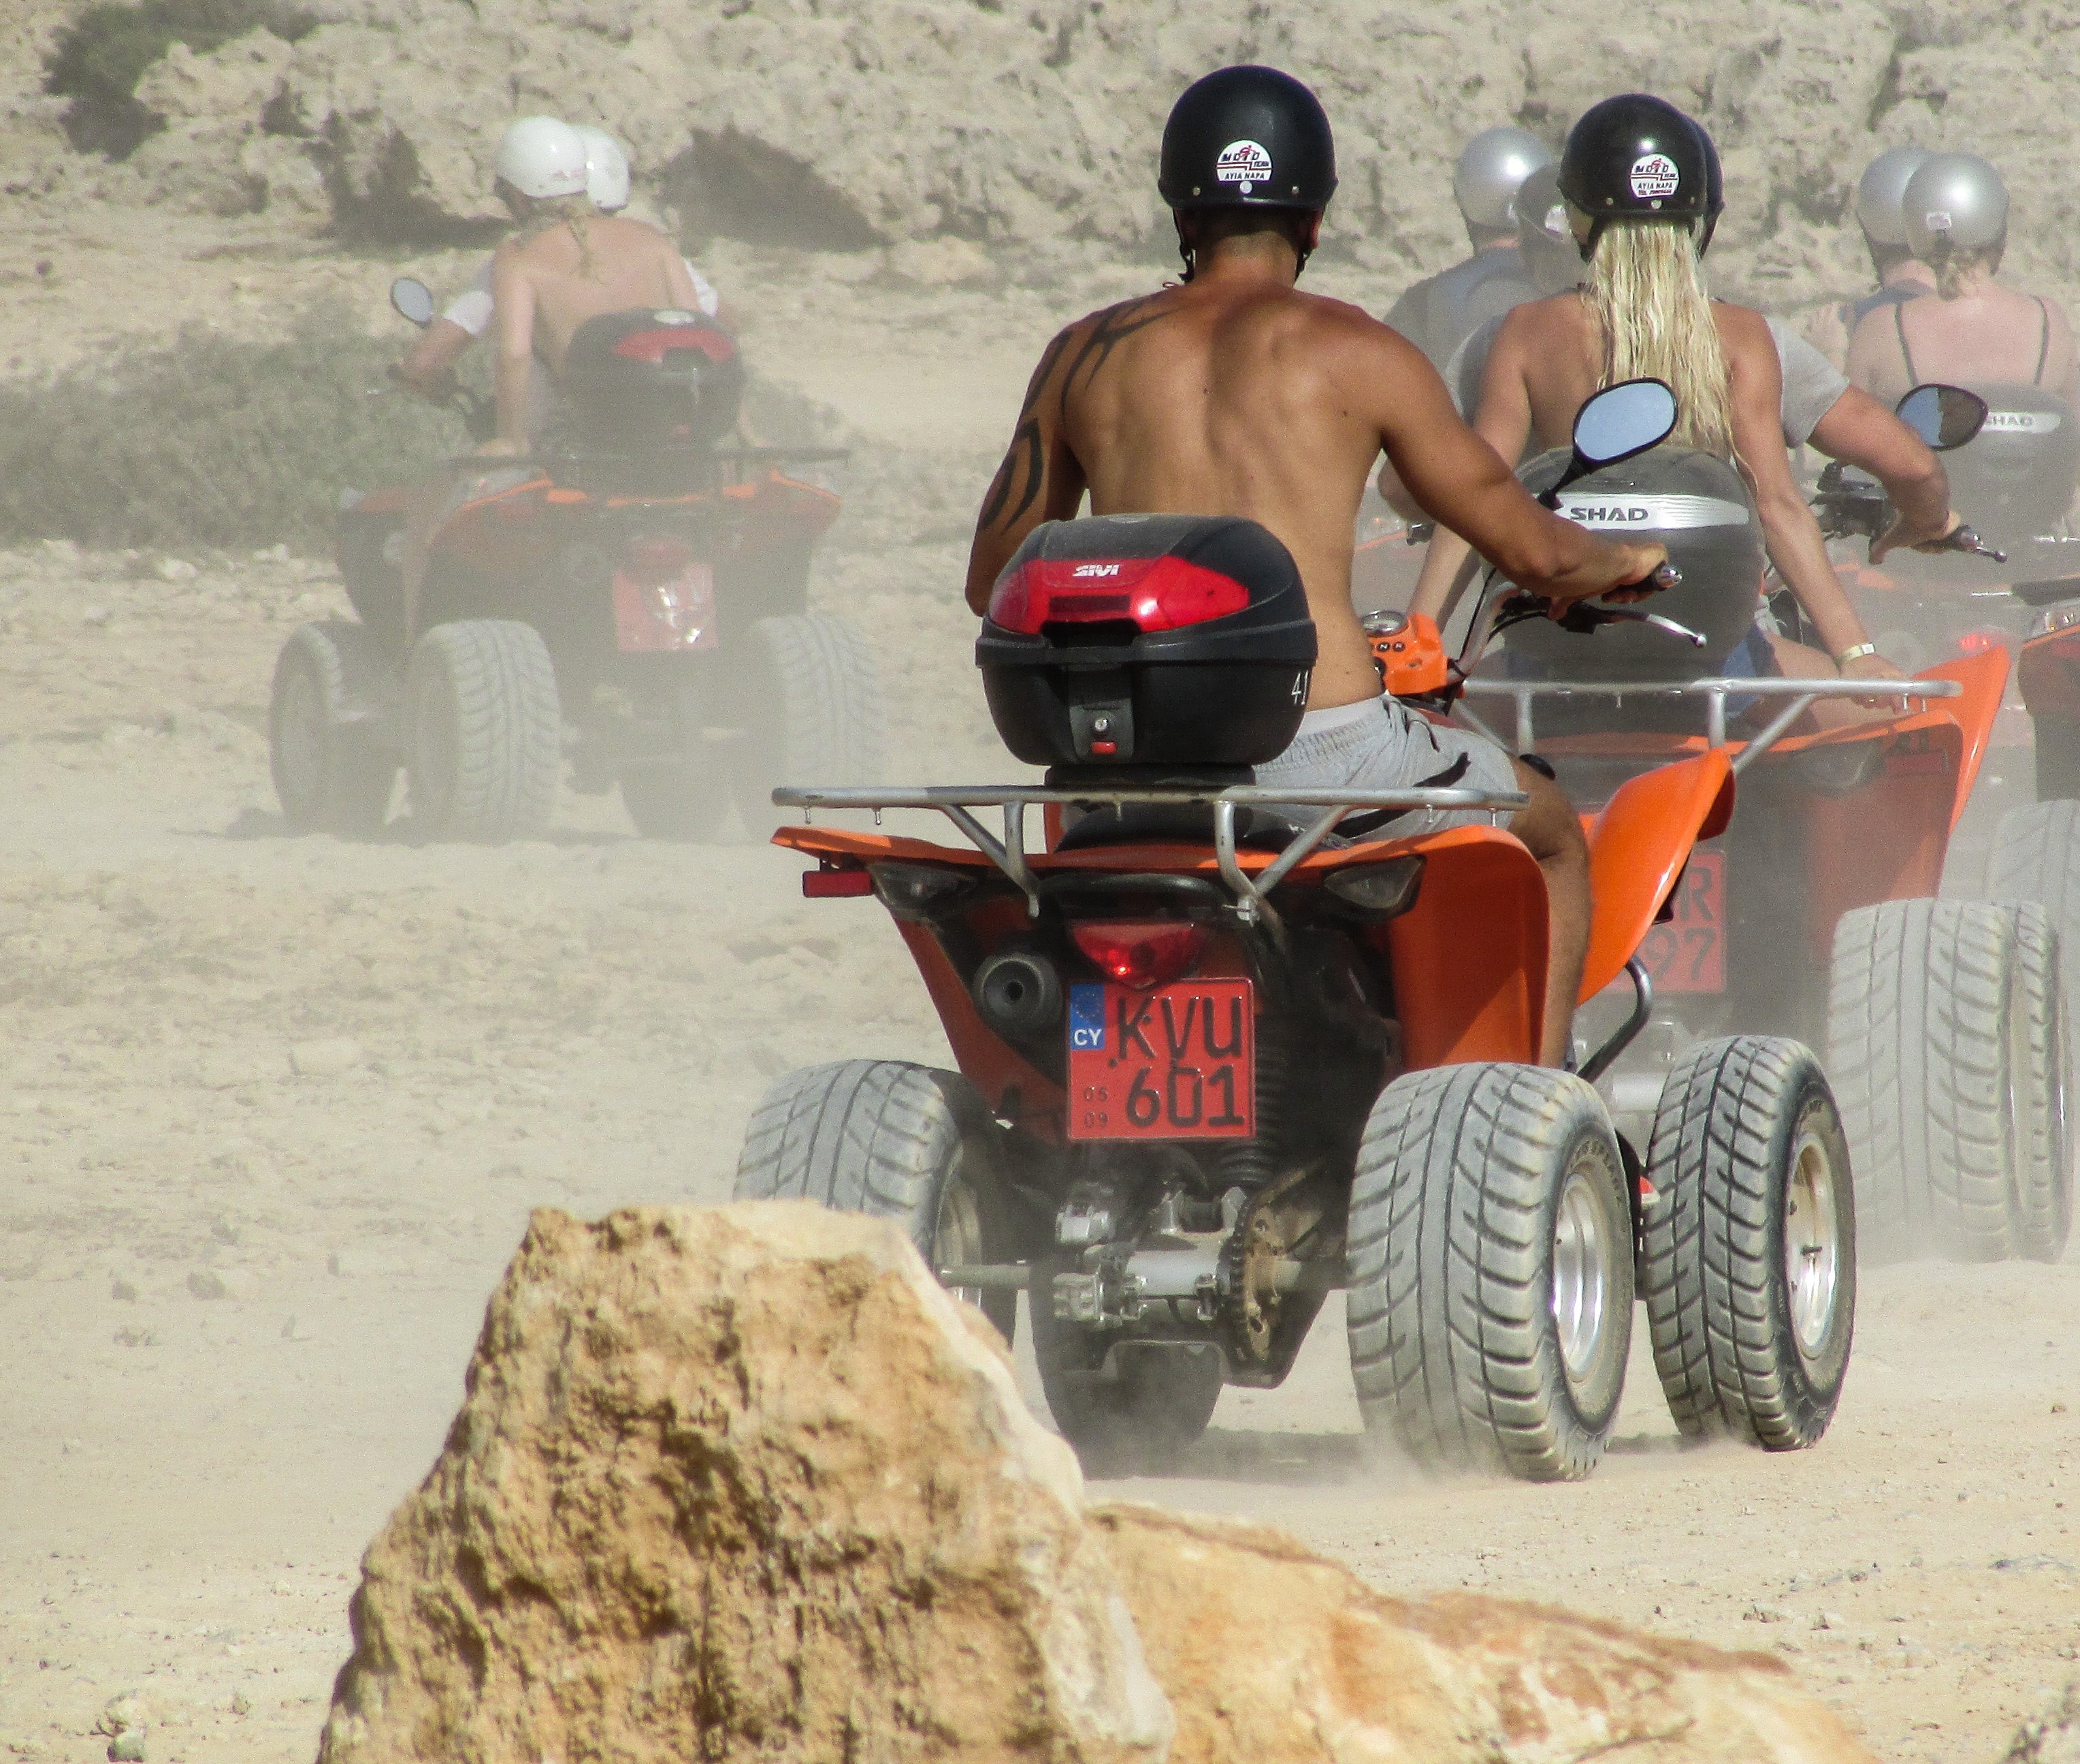
nature, sand, sport, adventure, summer, vacation, young, vehicle, holiday, dust, leisure, activity, outdoors, fun, sports, buggy, active, motorsport, summer vacation, summer fun, all terrain vehicle, off roading